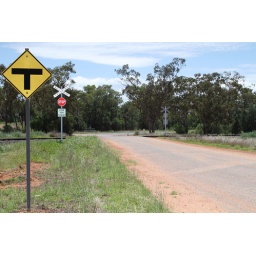
judging by the sign down there at the junction, this was taken 22 kms west of nyngan on the barrier highway